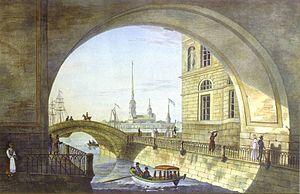
Le pont de l'Ermitage est un pont en arc jeté sur le canal d'Hiver à Saint-Pétersbourg, en Russie. Le pont fait partie de l'ensemble constitué par l'Ermitage et du Palais d'Hiver.
Le canal d'Hiver est un canal situé à Saint-Pétersbourg qui relie la Moïka à la Grande Néva, à proximité du palais d'Hiver. Il mesure 228 mètres de long et est large de 20 mètres.